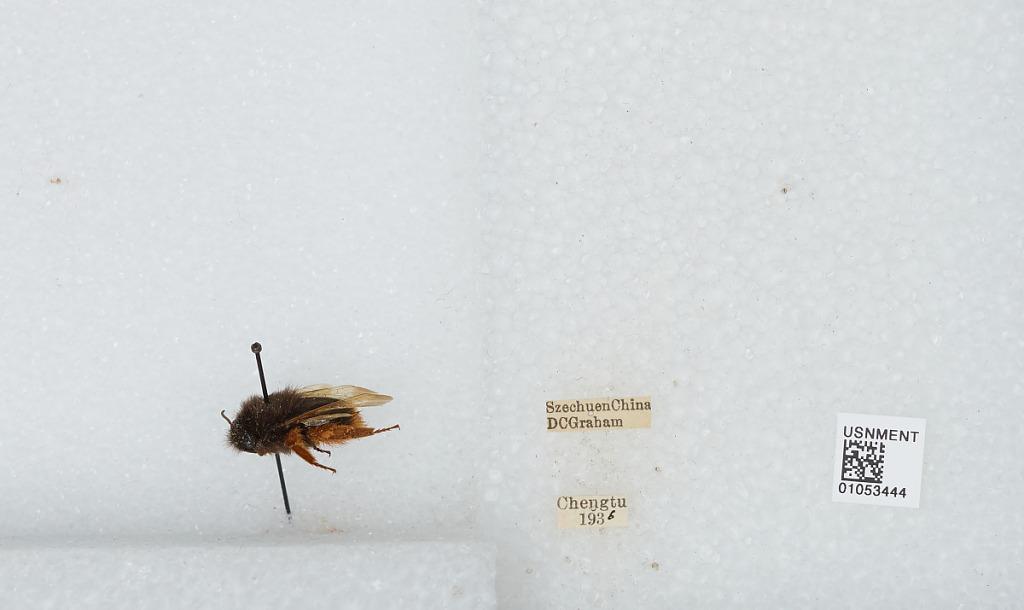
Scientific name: Bombus sp.
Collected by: D. Graham
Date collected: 1936--
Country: China
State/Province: Sichaun
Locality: Chengdu